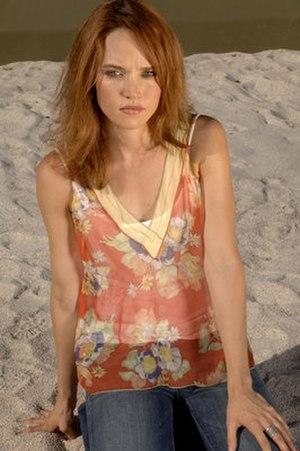
Massacre à la tronçonneuse est un film d'horreur américain réalisé par Marcus Nispel, produit par Michael Bay et écrit par Scott Kosar, sorti en 2003. Il s'agit du remake du film Massacre à la tronçonneuse de 1974. Ce long-métrage fait partie de la série de films Massacre à la tronçonneuse.